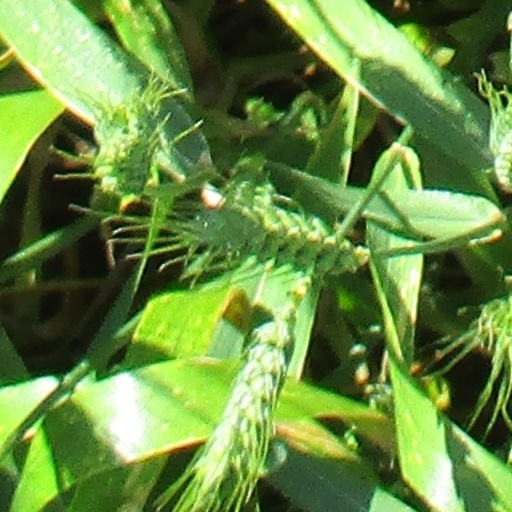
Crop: wheat